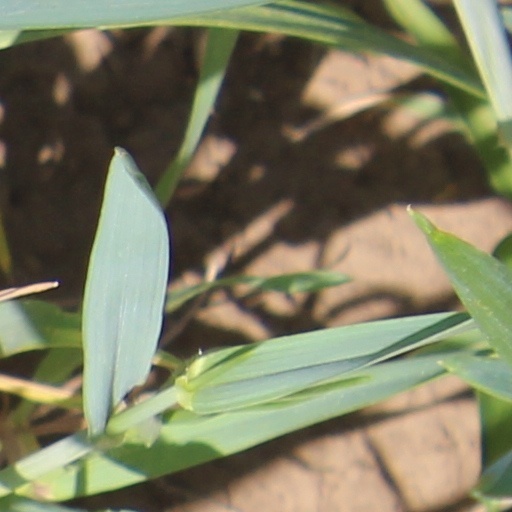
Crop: wheat